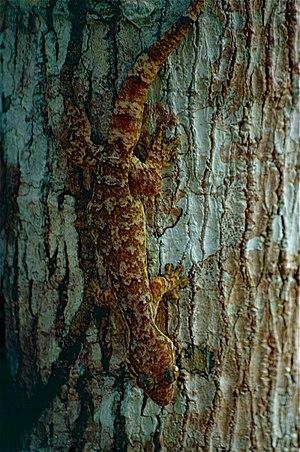
Thecadactylus rapicauda est une espèce de geckos de la famille des Phyllodactylidae.